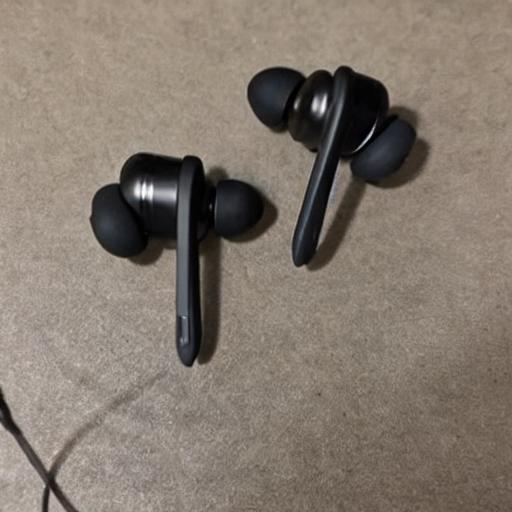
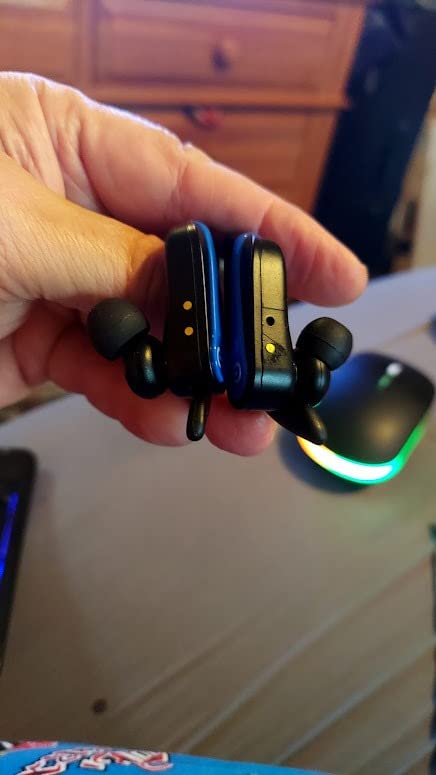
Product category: earbuds
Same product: no